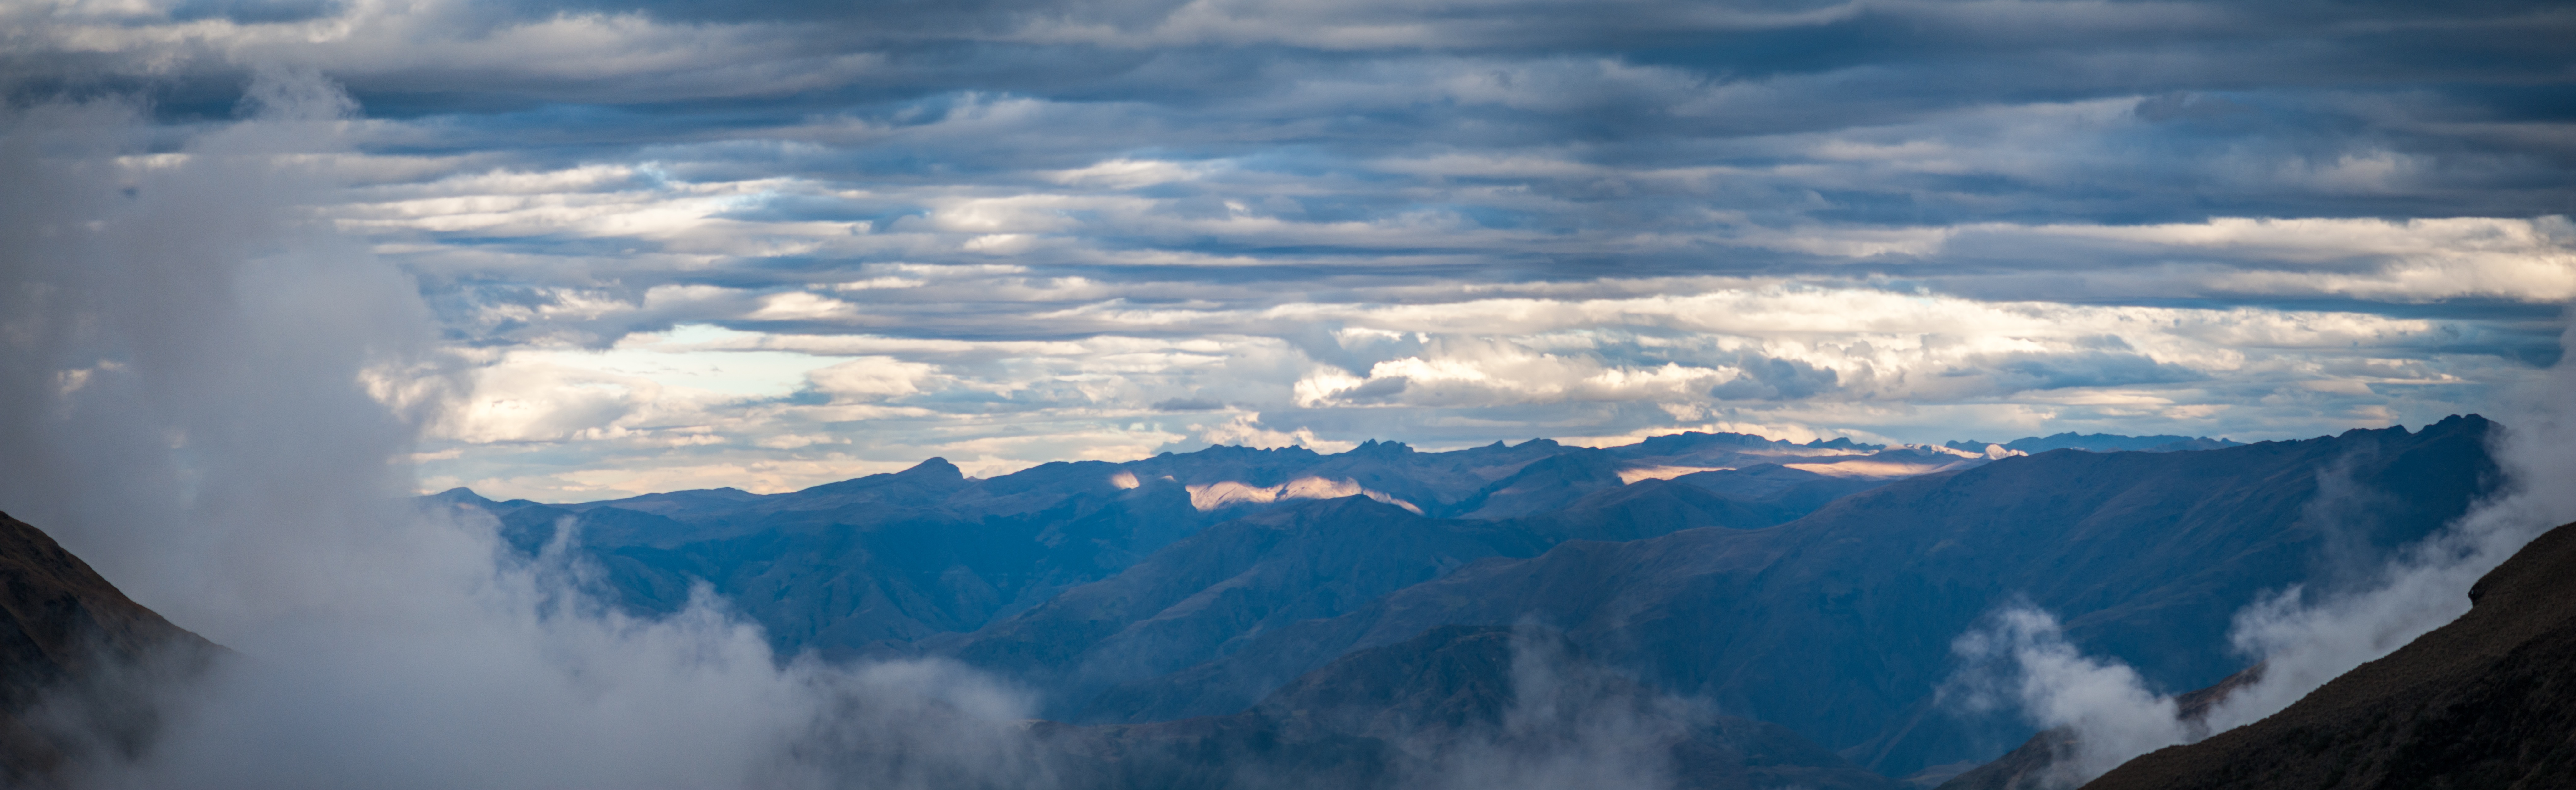
mountain, cloud, mountain range, fjord, alps, plateau, landform, geographical feature, mountainous landforms, glacial landform, geological phenomenon